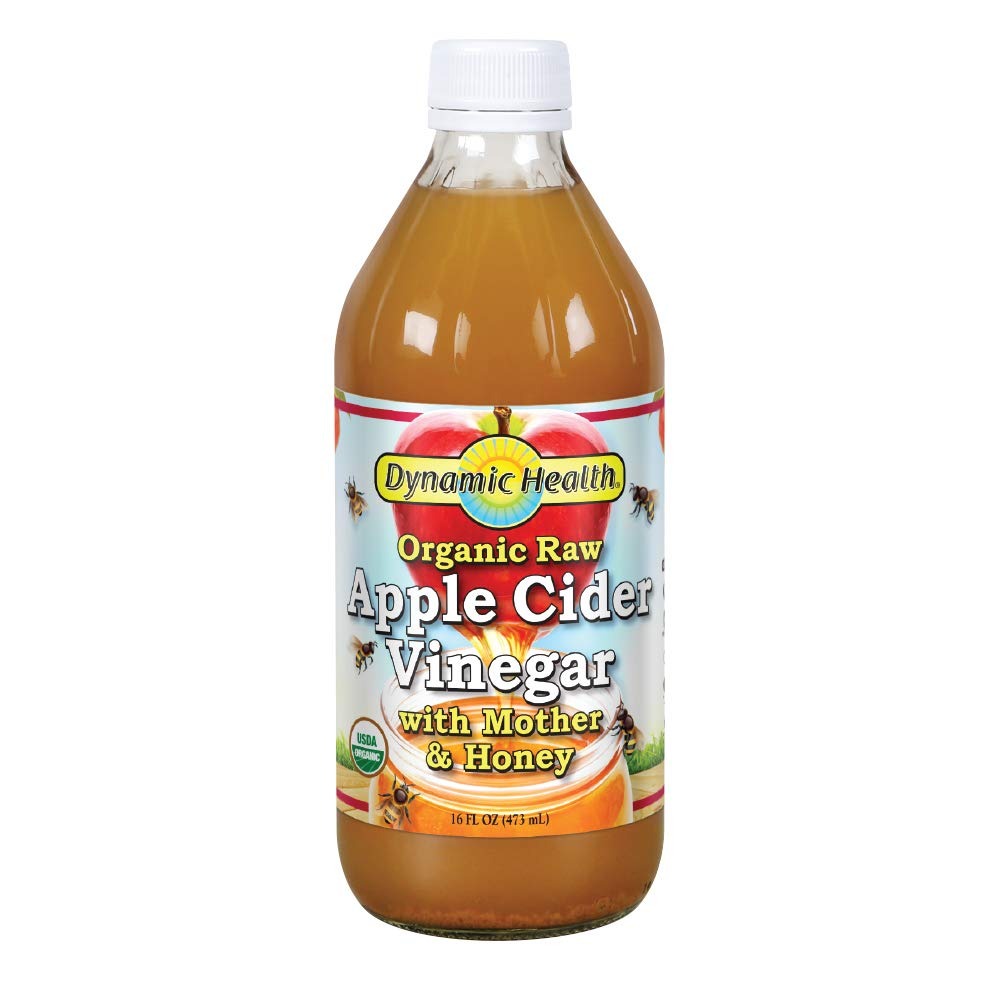
Item Name: Dynamic Health Apple Cider Vinegar with the Mother and Natural Honey, 16 Ounce
Bullet Point 1: Misc. Nonfoods
Bullet Point 2: Misc. Nonfoods
Bullet Point 3: Belle And Bella
Value: 1.0
Unit: count

Price: 6.79